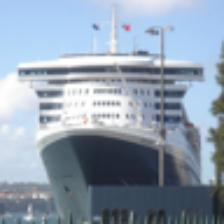
Label: NonHuman